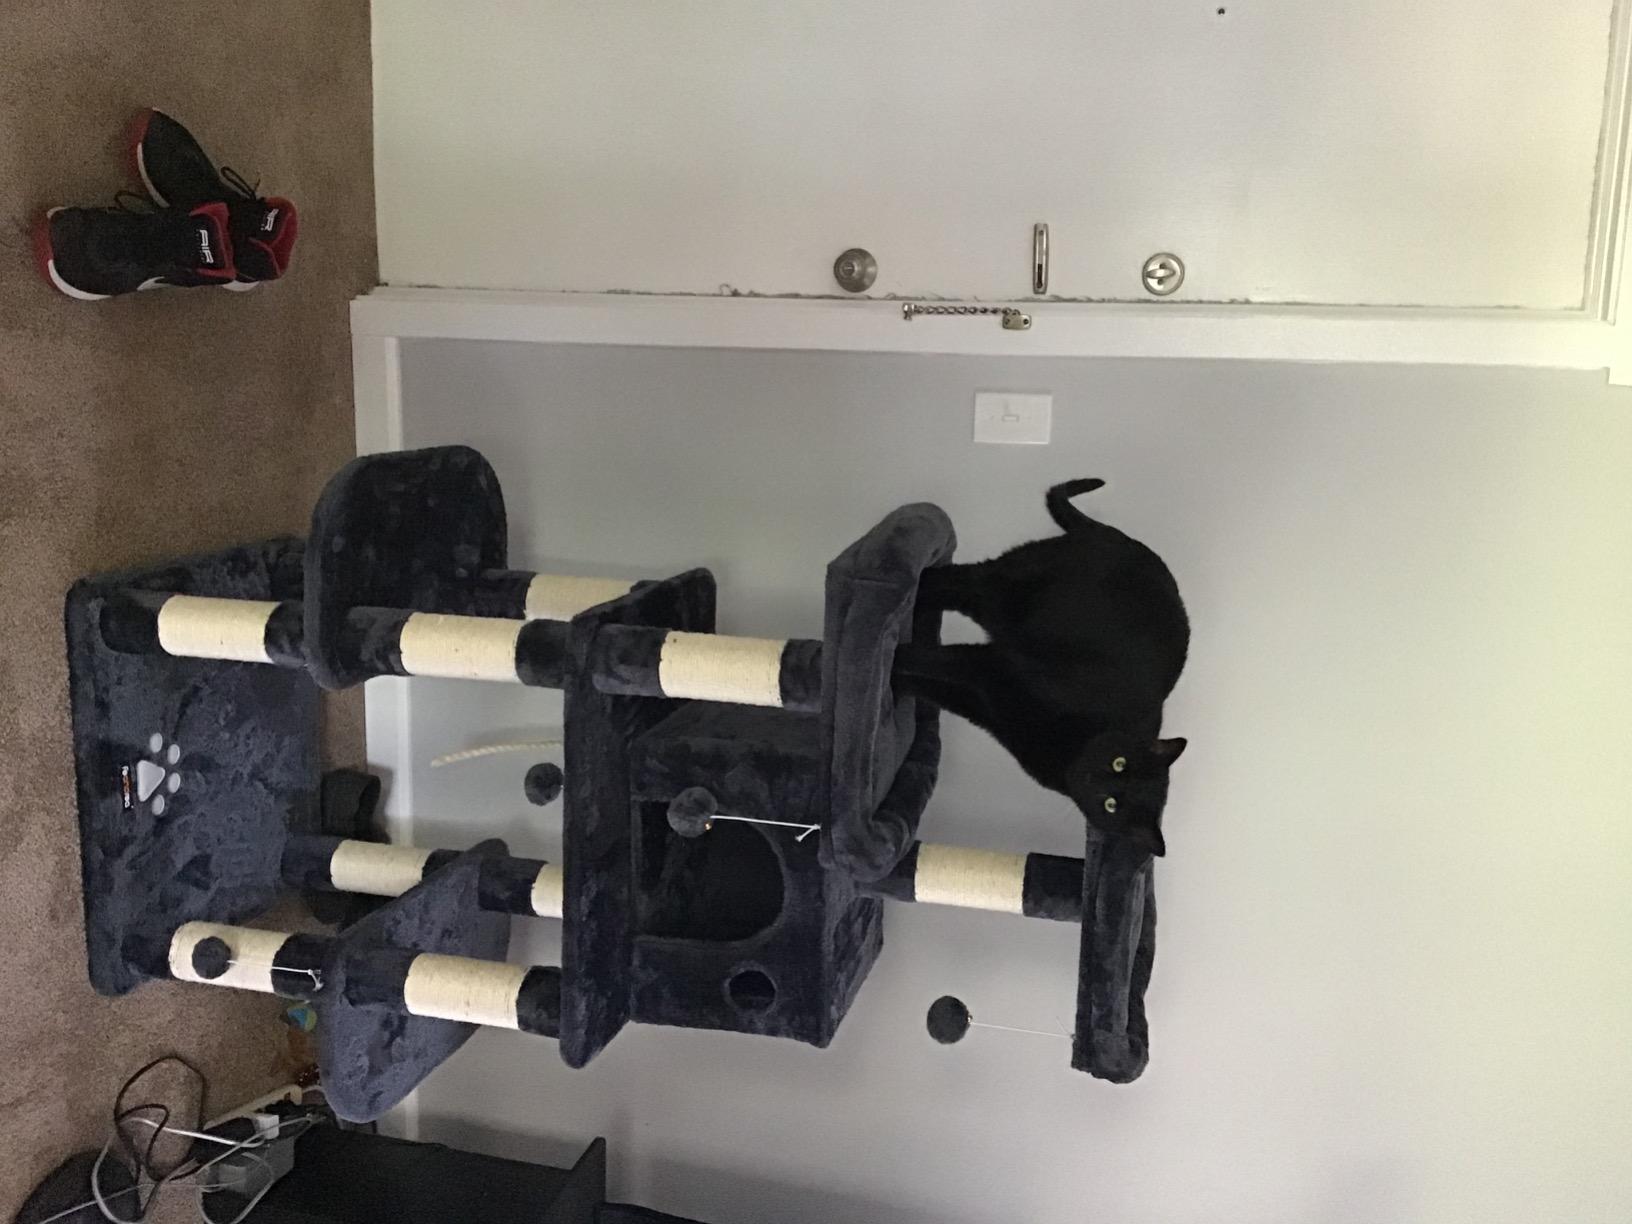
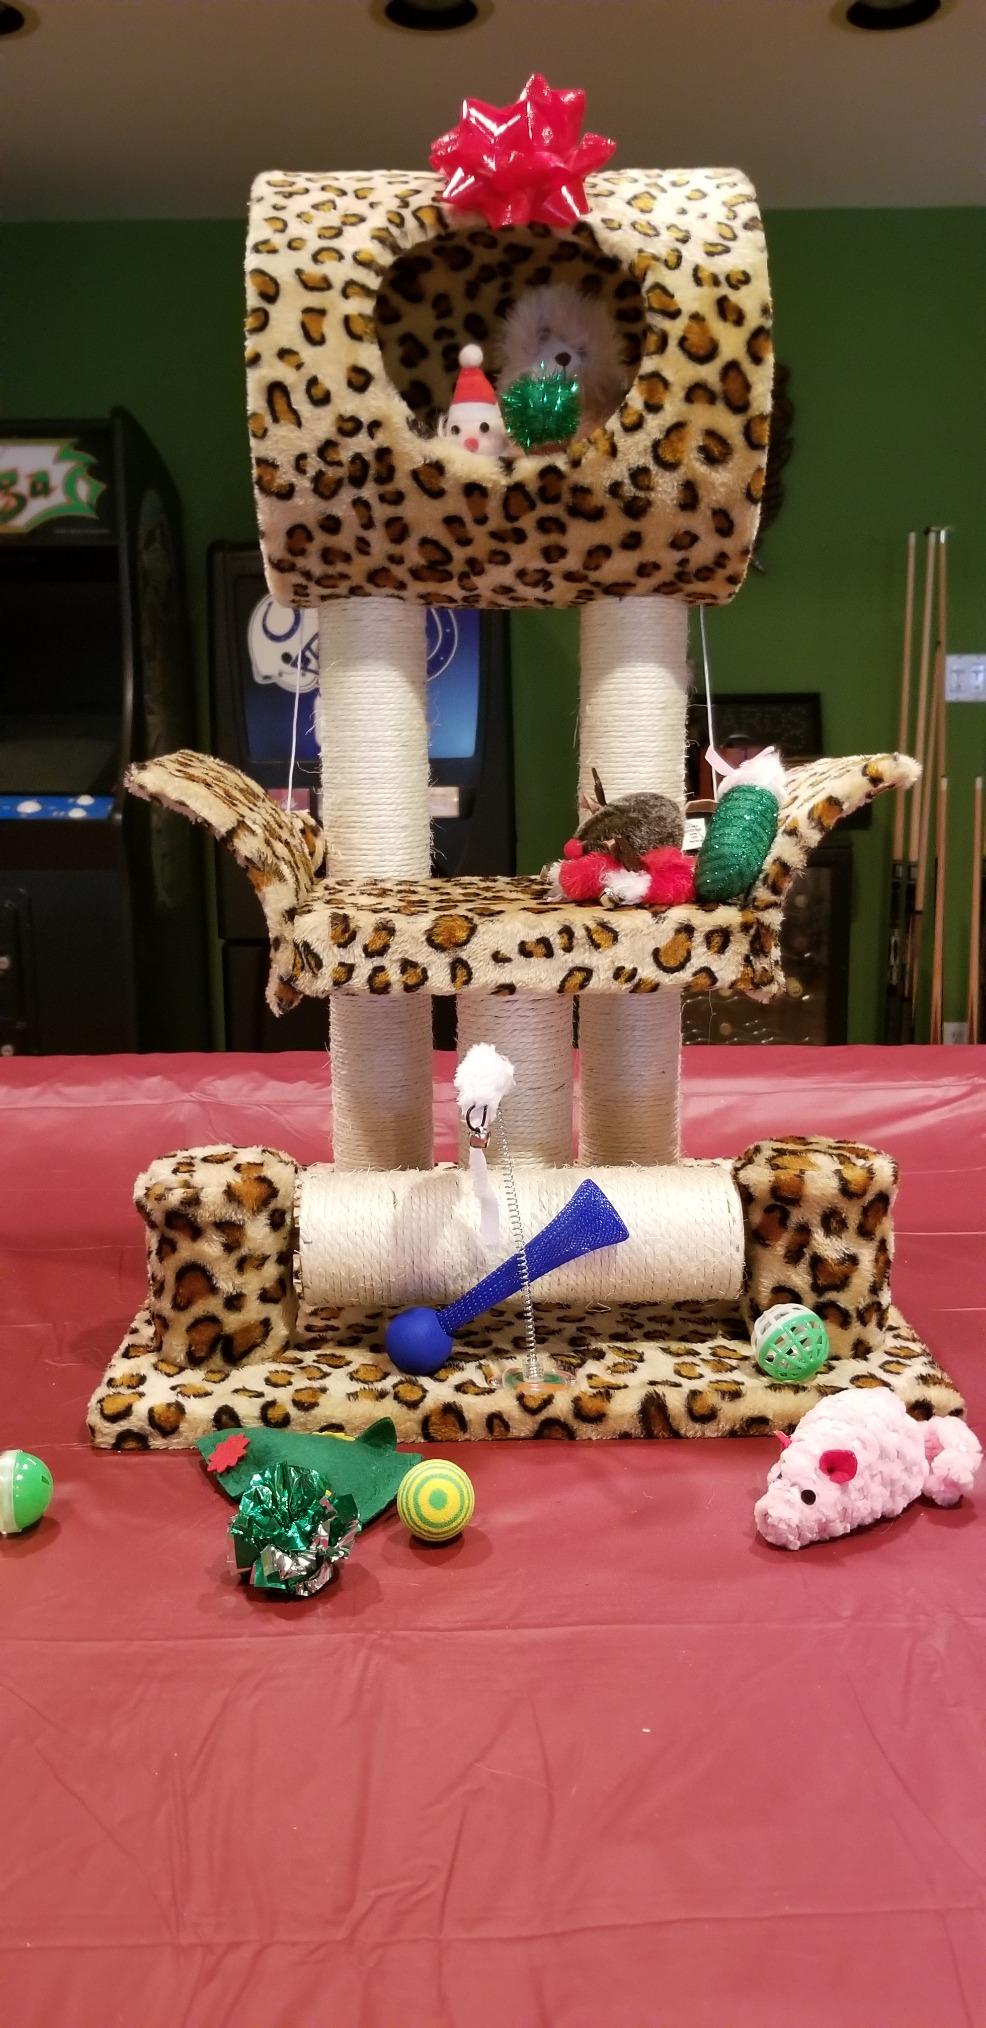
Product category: items_cat tree
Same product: no